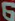
Number: 6